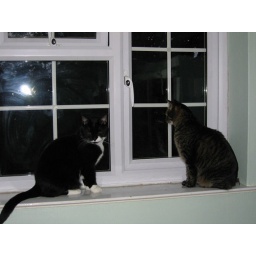
Dakota and Trigger in the bedroom window checking out the view of the back garden.